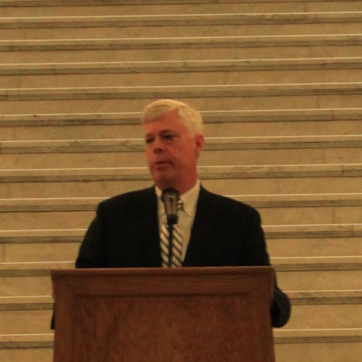
Material: skin